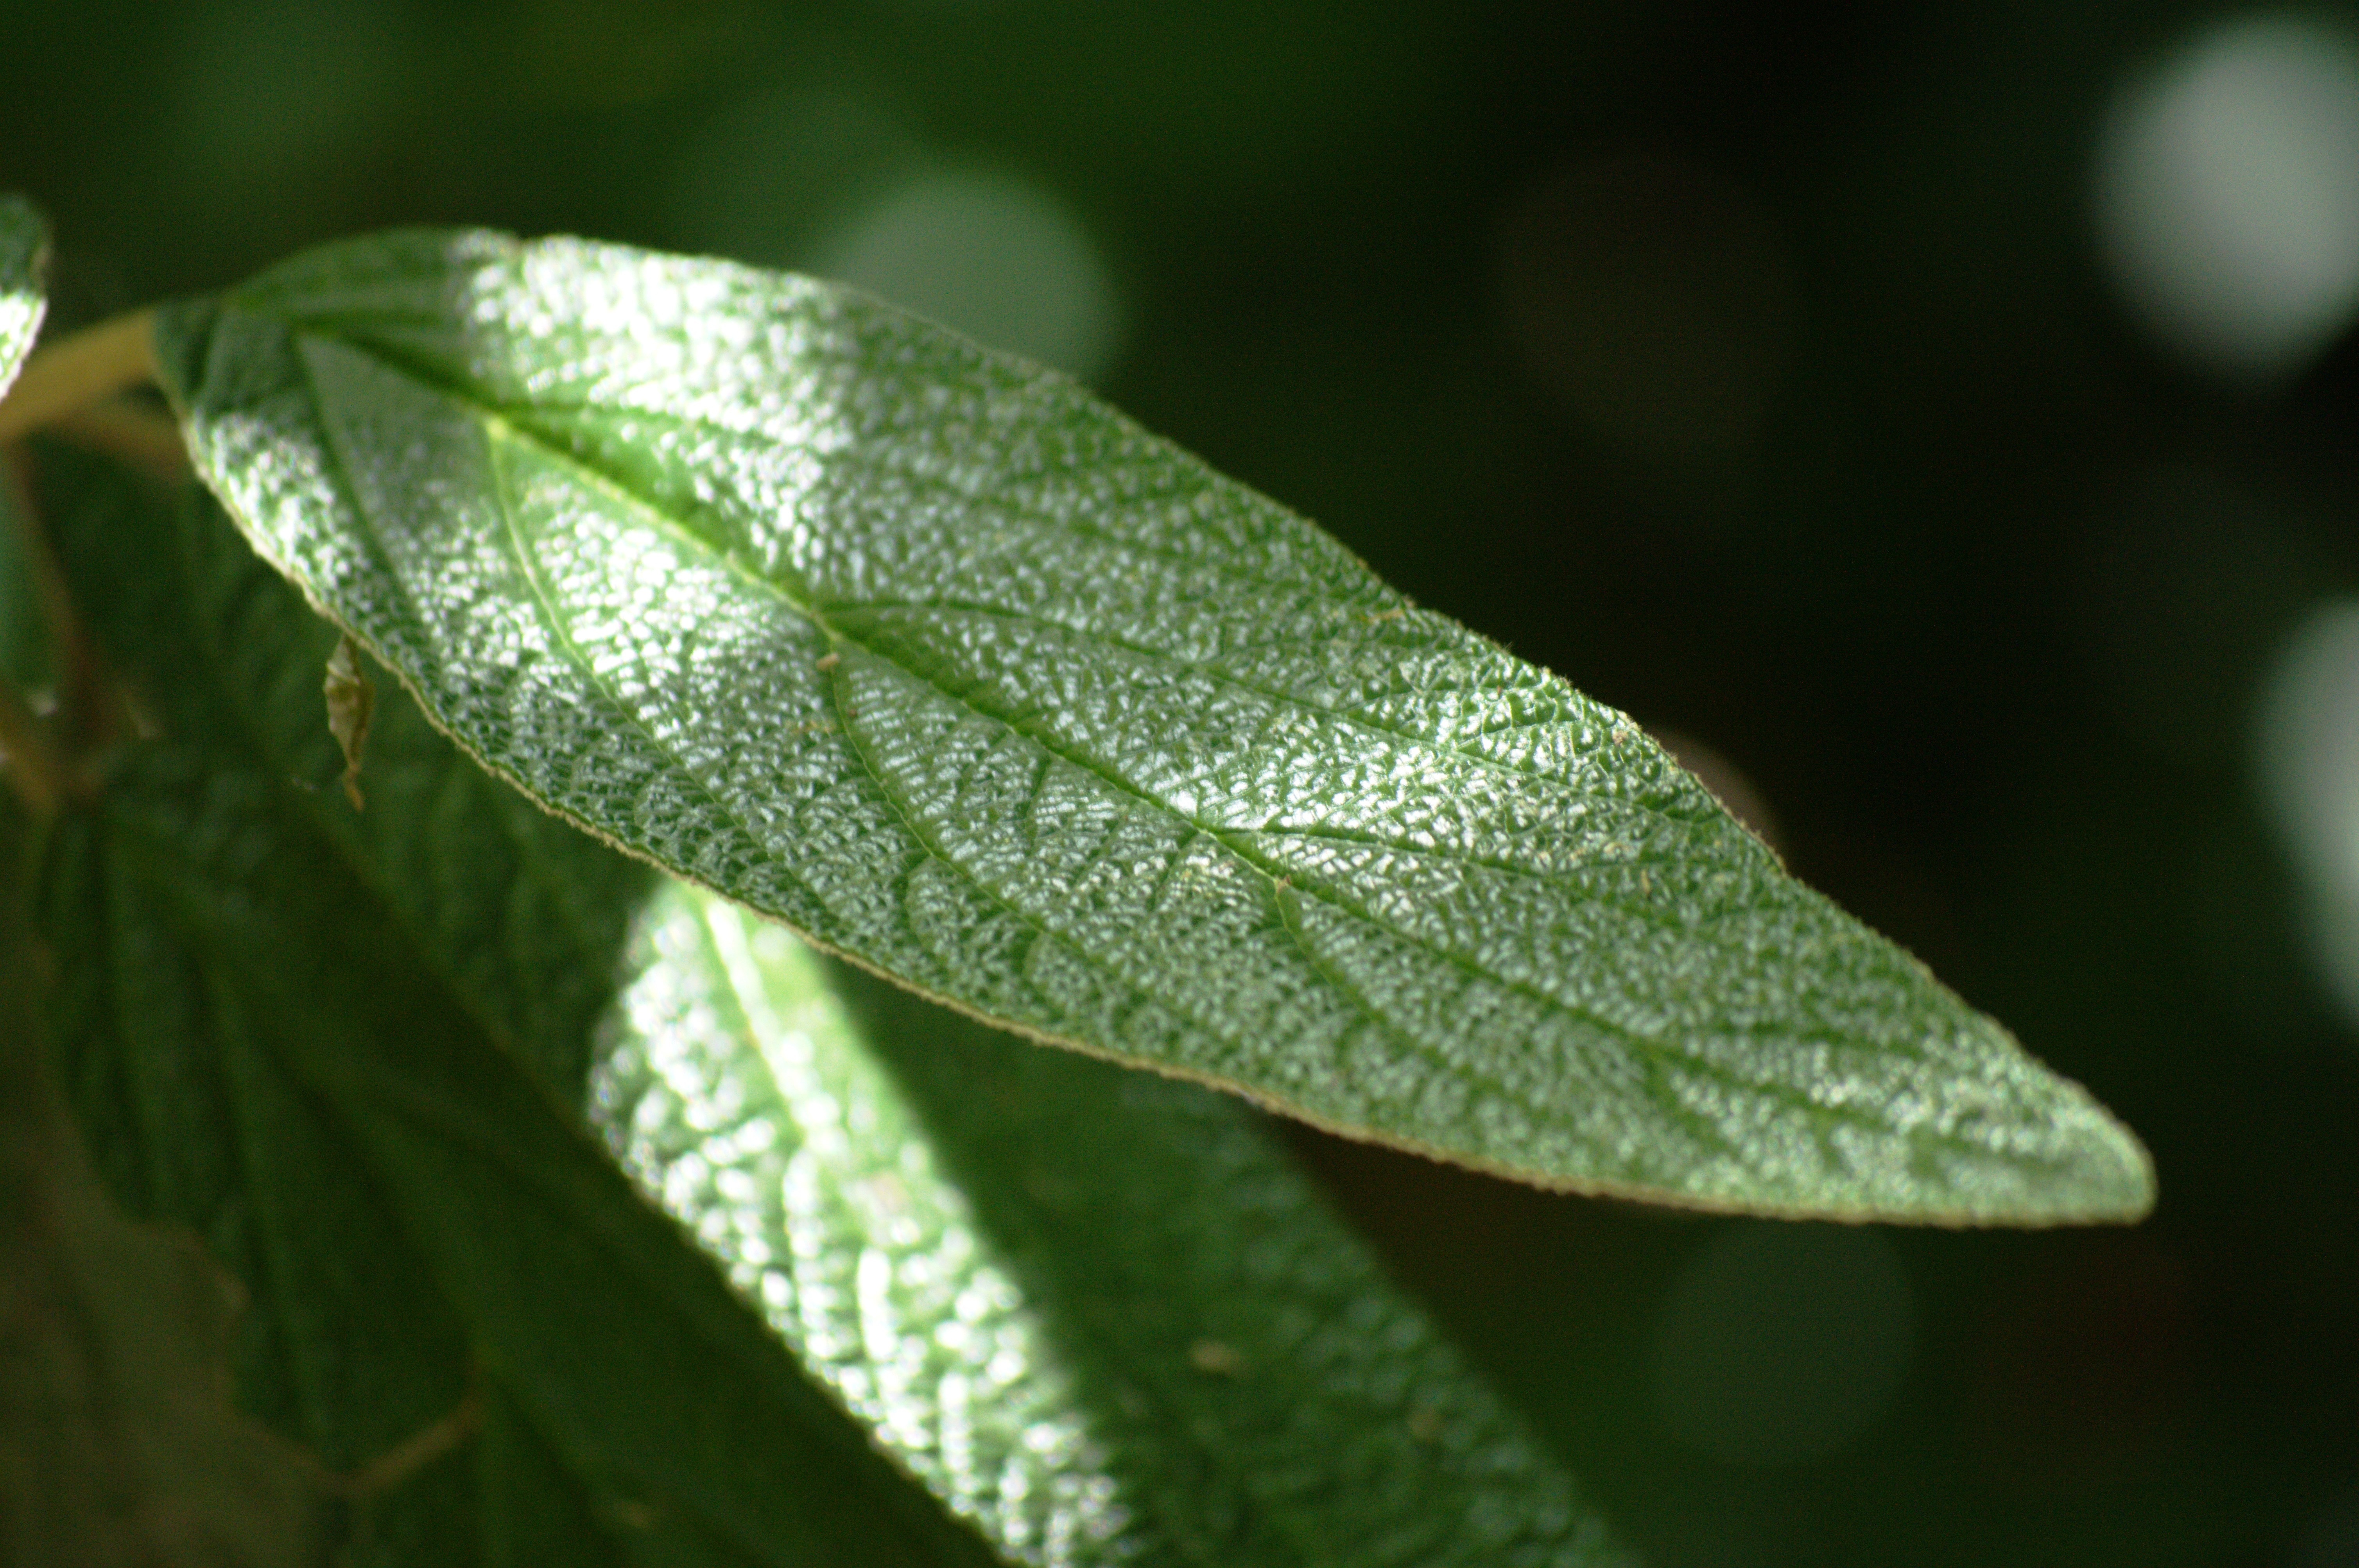
nature, branch, plant, leaf, flower, foliage, green, produce, botany, flora, close up, shrub, light and shadow, macro photography, flowering plant, plant stem, land plant